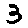
Label: 3